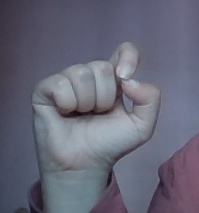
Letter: fa